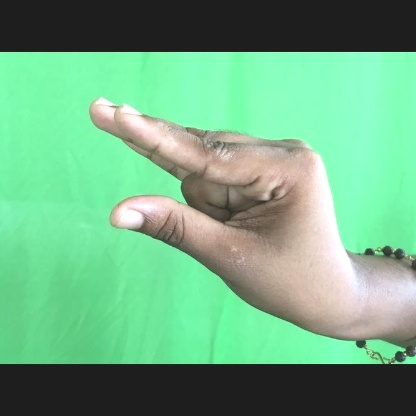
Mudra: Kangulam